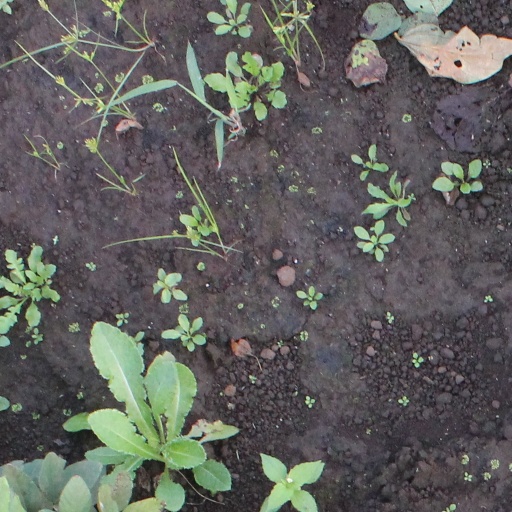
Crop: soybean